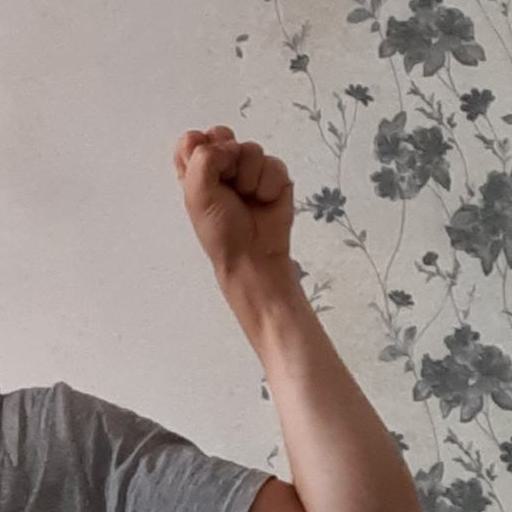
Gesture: fist